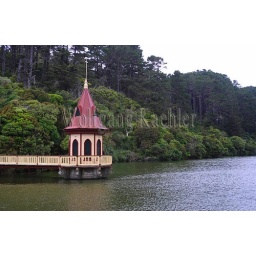
New zealand, north island, near wellington, karori wildlife sanctuary, lake with valve tower